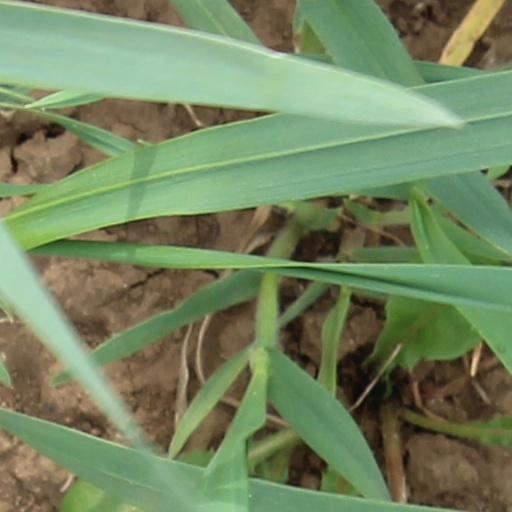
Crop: wheat